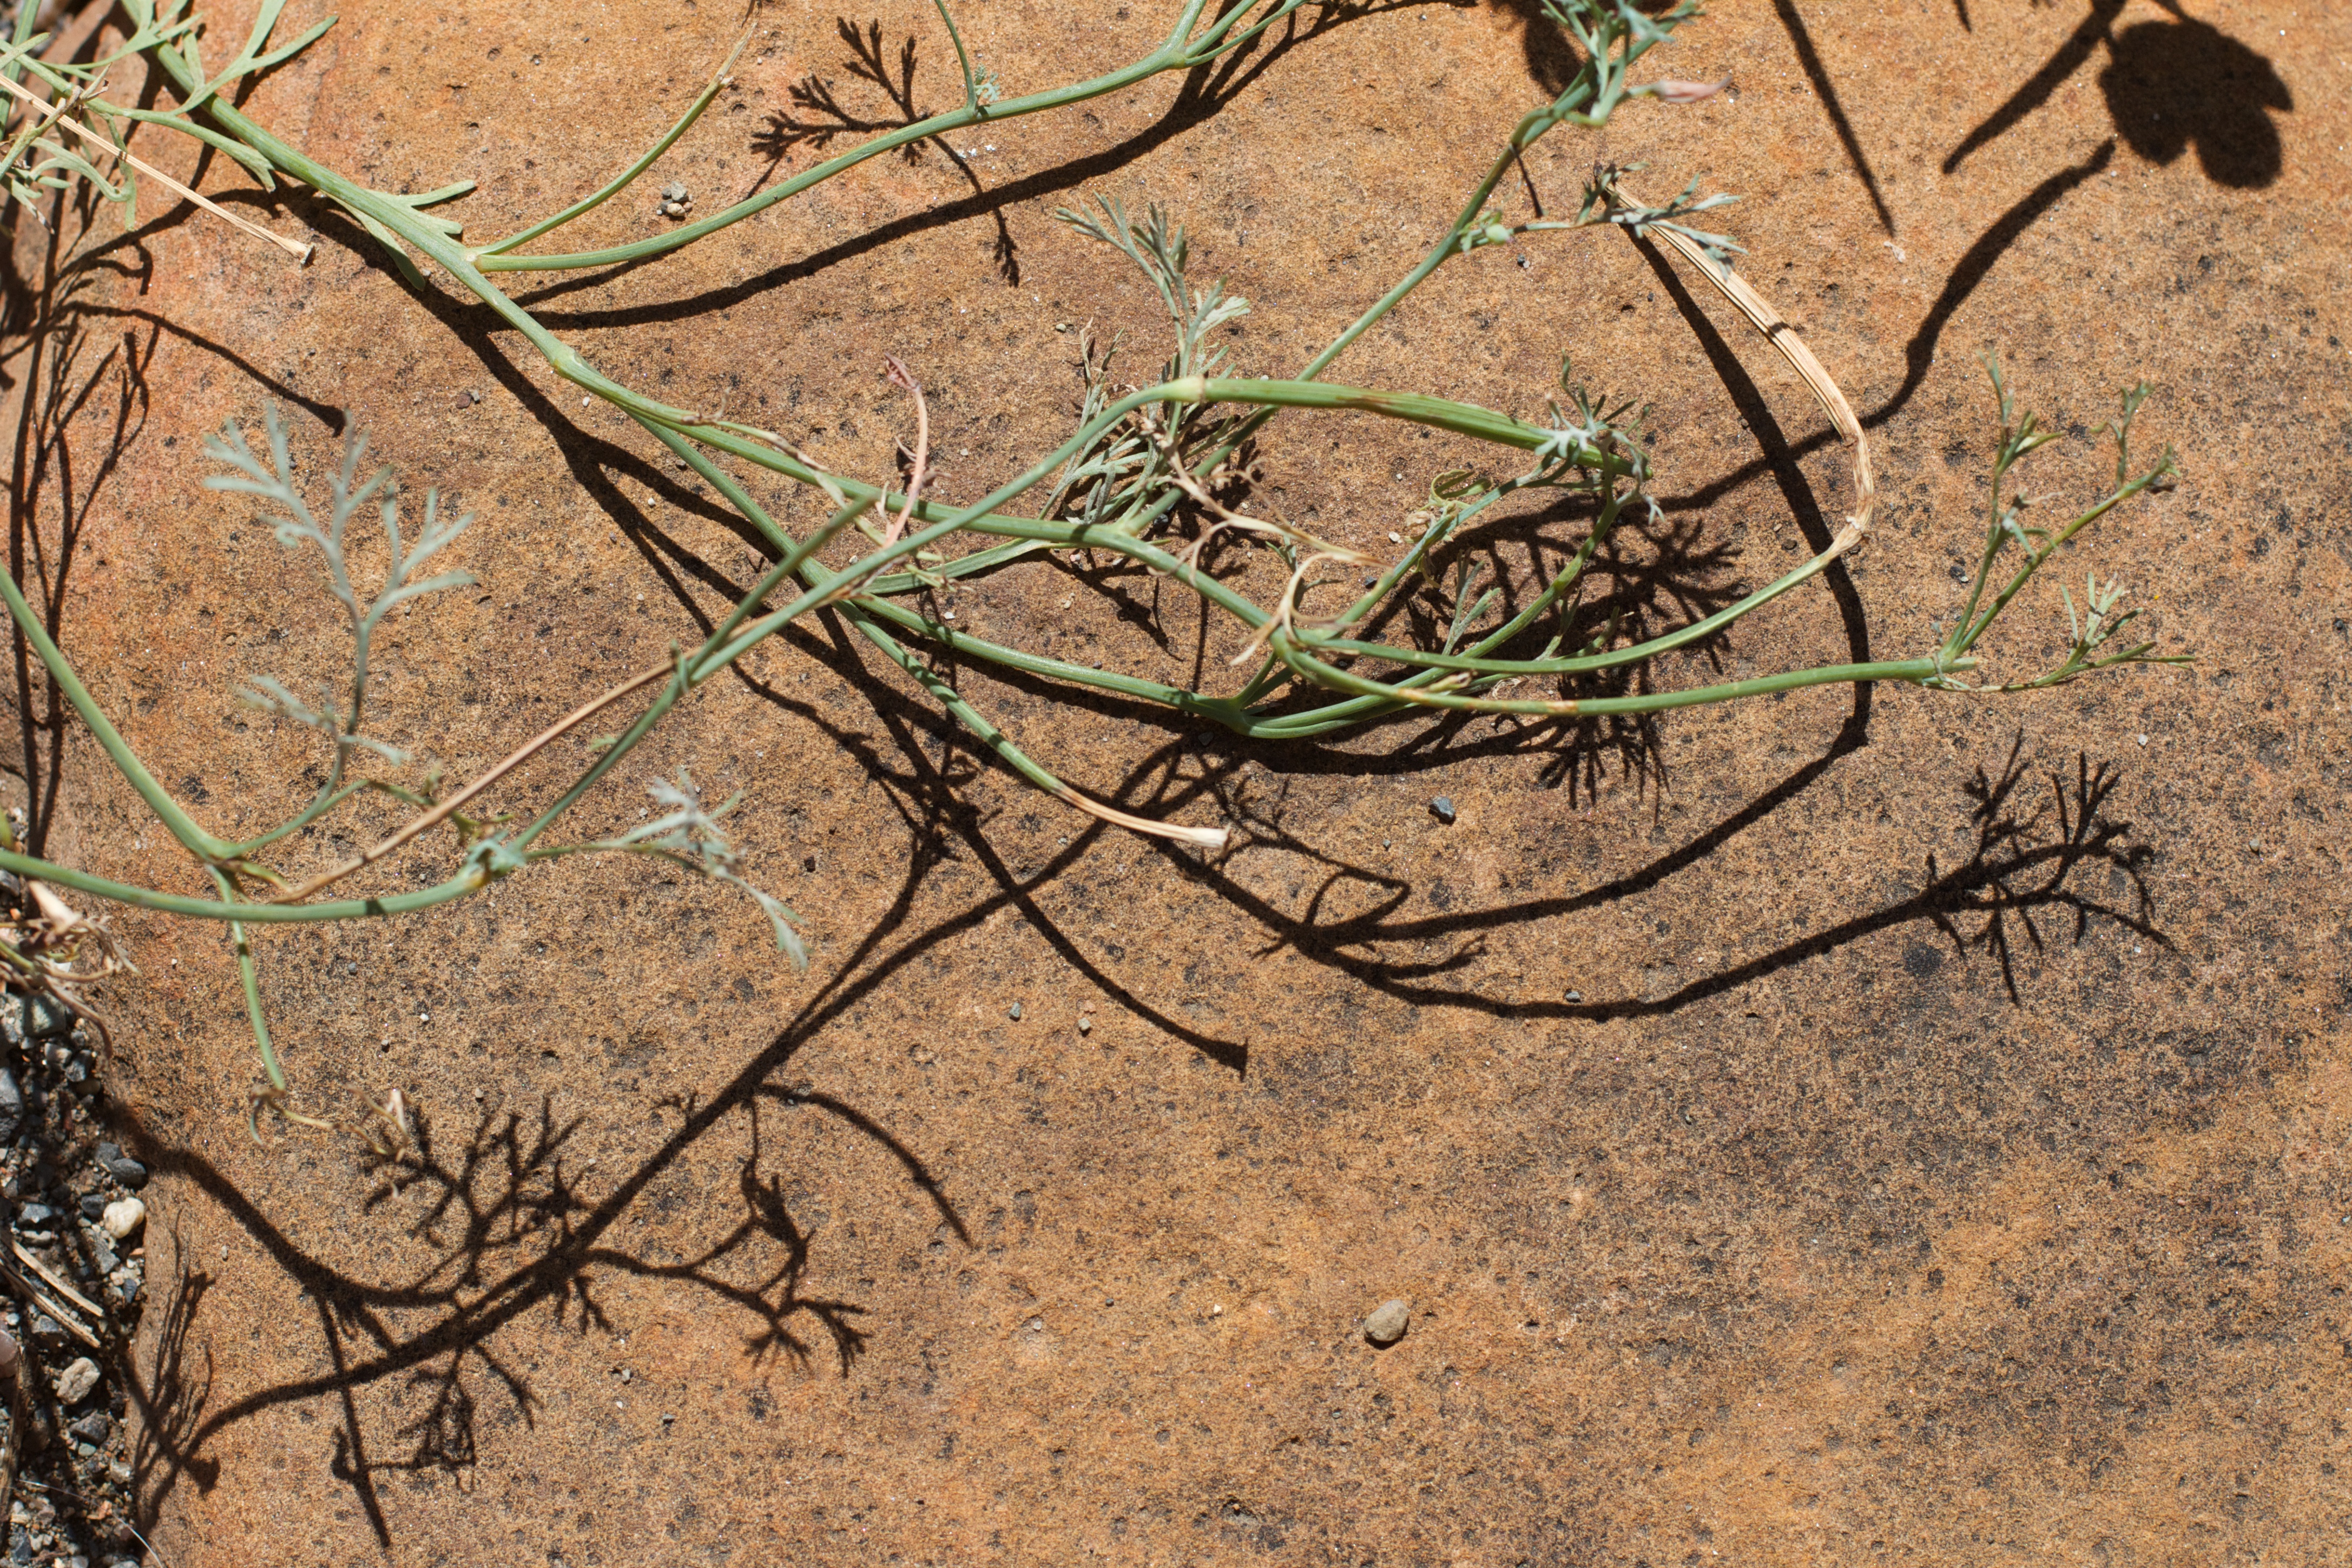
tree, branch, plant, leaf, flower, wildlife, soil, botany, flora, fauna